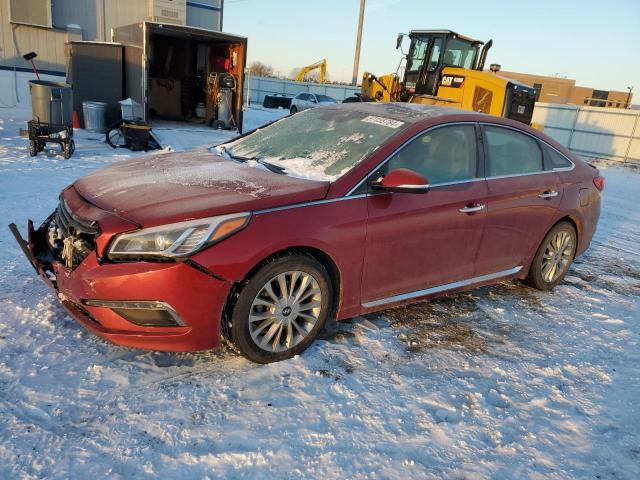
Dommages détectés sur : pare-choc avant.
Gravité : majeur